Sequence assembly

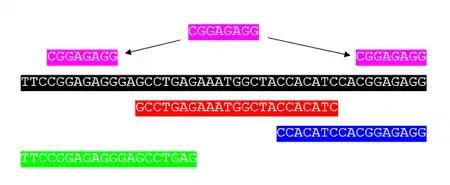

Expressed sequence tag or EST assembly was an early strategy, dating from the mid-1990s to the mid-2000s, to assemble individual genes rather than whole genomes. The problem differs from genome assembly in several ways. The input sequences for EST assembly are fragments of the transcribed mRNA of a cell and represent only a subset of the whole genome. A number of algorithmical problems differ between genome and EST assembly. For instance, genomes often have large amounts of repetitive sequences, concentrated in the intergenic regions. Transcribed genes contain many fewer repeats, making assembly somewhat easier. On the other hand, some genes are expressed (transcribed) in very high numbers (e.g., housekeeping genes), which means that unlike whole-genome shotgun sequencing, the reads are not uniformly sampled across the genome.